HMAS Psyche

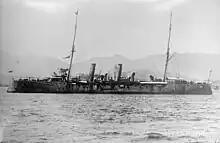
HMS "Psyche"

"Psyche" was commissioned on 2 May 1899 by Captain Francis Raymond Pelly, for service on the North America and West Indies Station, based at the Royal Naval Dockyard in the Imperial fortress colony of Bermuda. Ships of the station's squadron exercised together in Bermudian waters and were maintained at the dockyard between extensive cruises around the western North Atlantic and the West Indies, visiting various British and foreign ports to ""show the flag"". Commander Edmund Moore C. Cooper-Key replaced Pelly in command in June 1901. She was at Bermuda in March 1902, visited Colón, Panama in early May, and Havana in late May 1902; and was in Nicaragua in July 1902, when the government captured revolutionists from an attempted coup. The following month she left Bermuda homeward bound, returning to Devonport on 20 August, to pay off on 5 September when she was placed in the D division of the dockyard reserve.